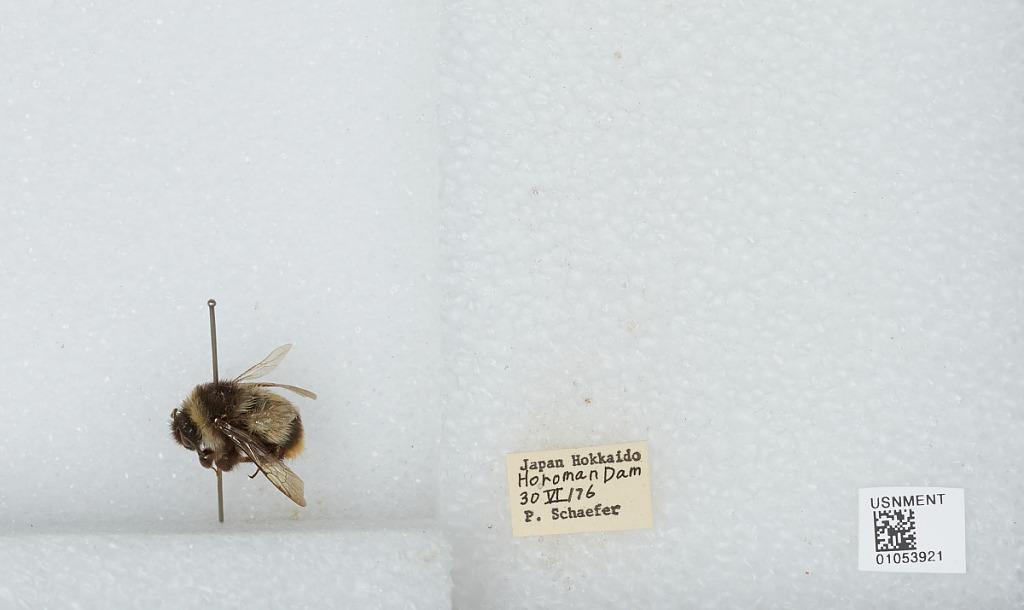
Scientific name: Bombus sp.
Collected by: P. Schafer
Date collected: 1976-6-30
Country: Japan
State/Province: Hokkaido
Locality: Horoman Dam
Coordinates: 42.125, 143.069